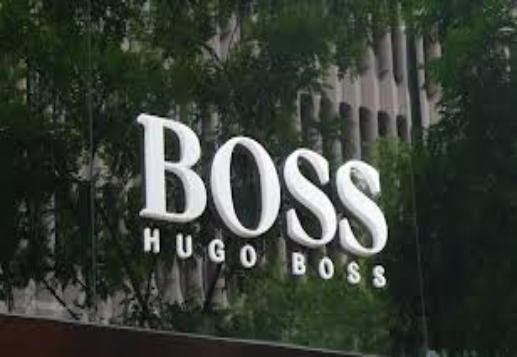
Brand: Hugo Boss
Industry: Clothes